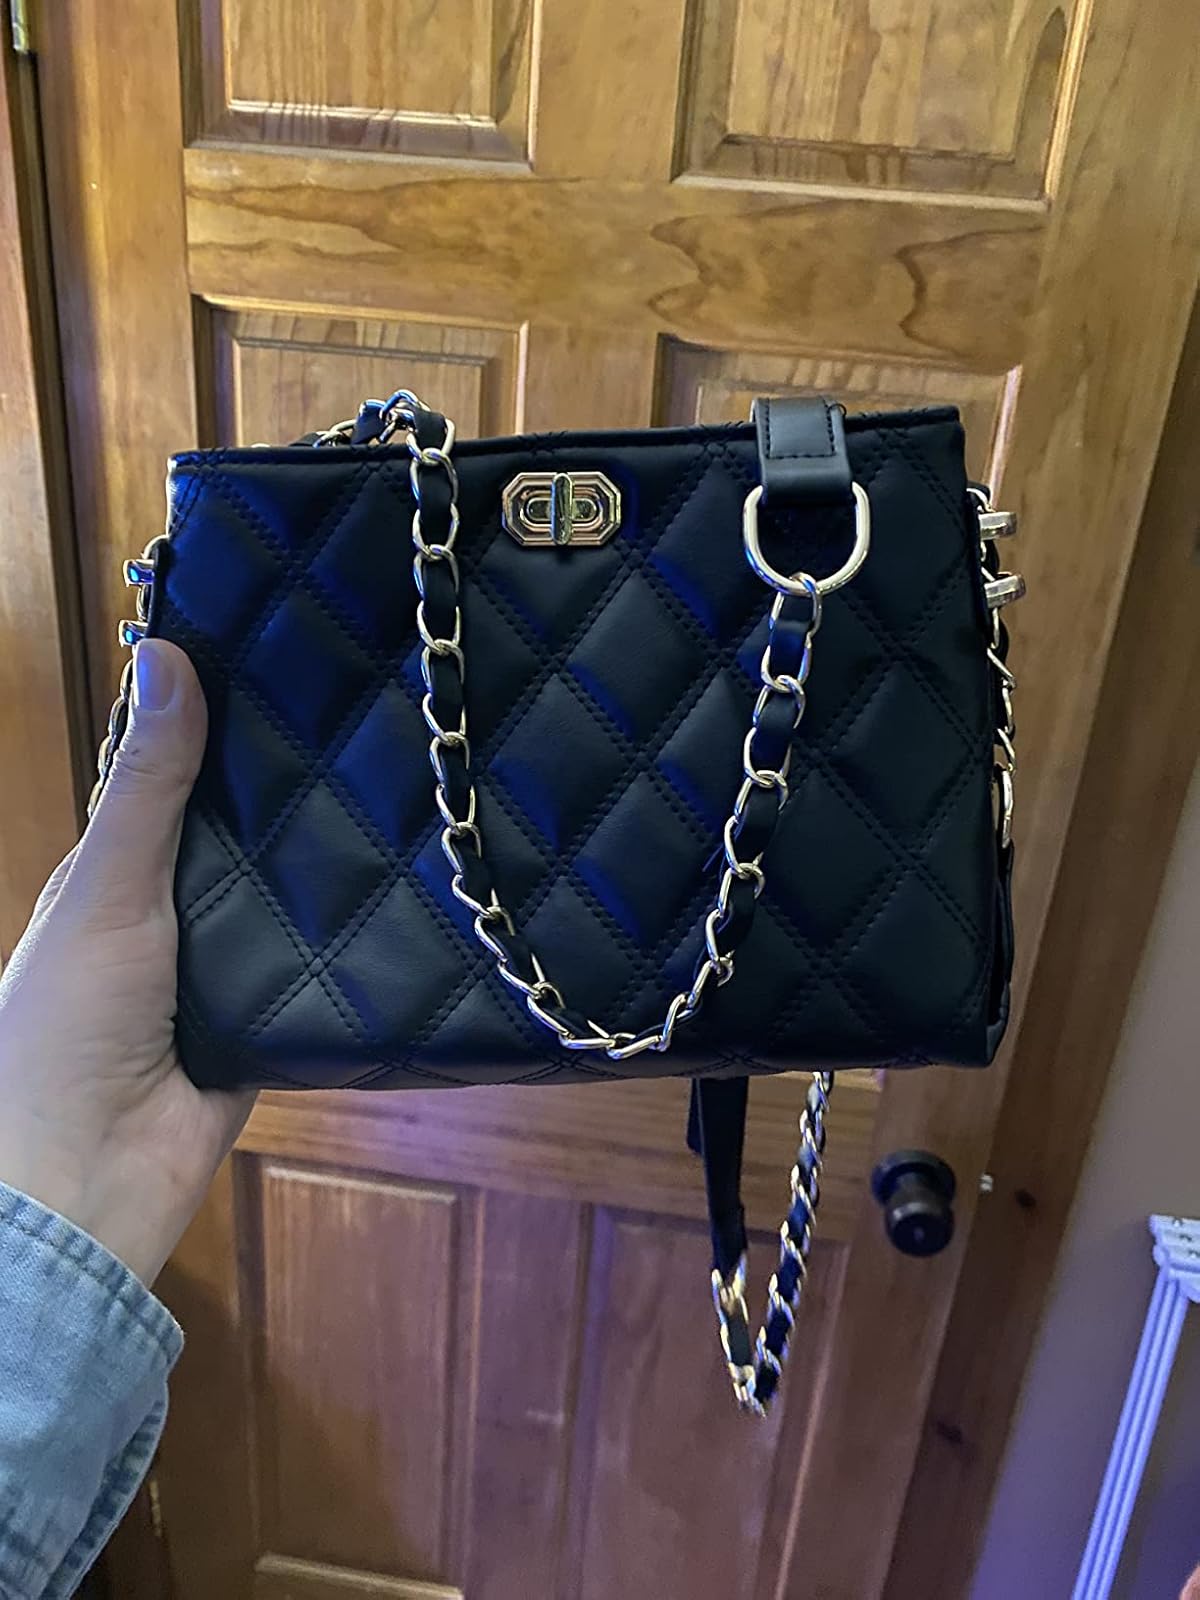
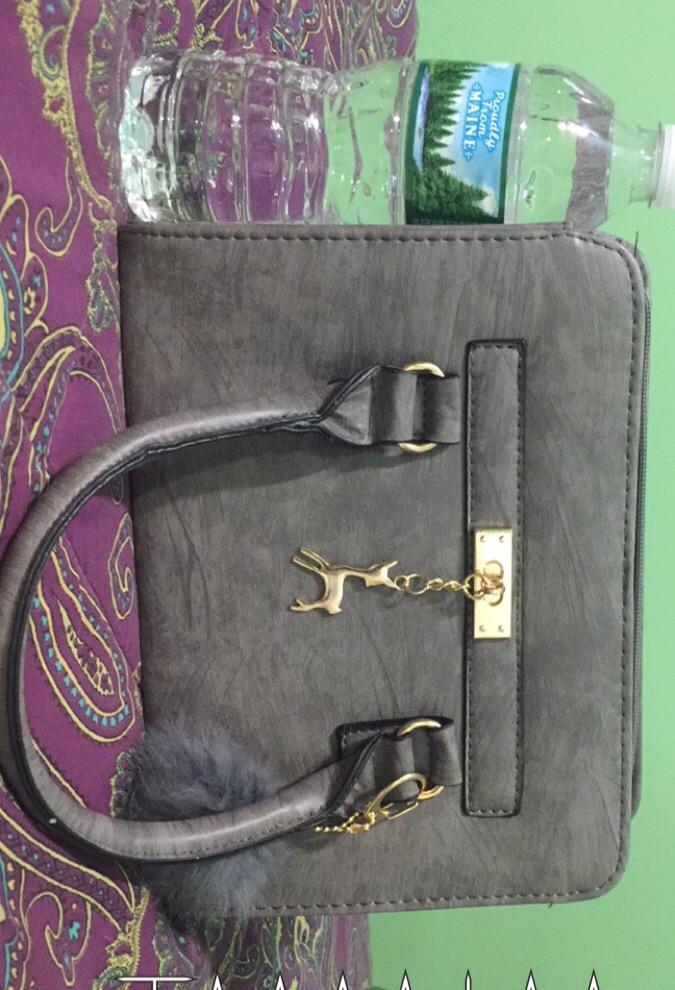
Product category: accessories_handbag
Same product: no